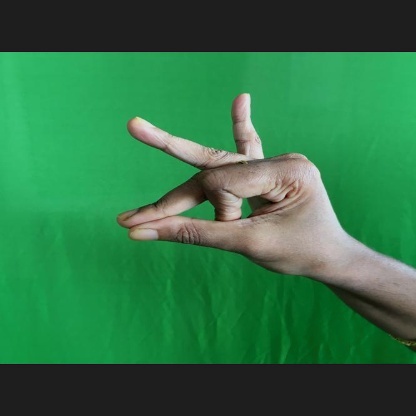
Mudra: Bramaram